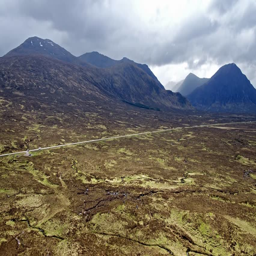
flight over the amazing landscape next